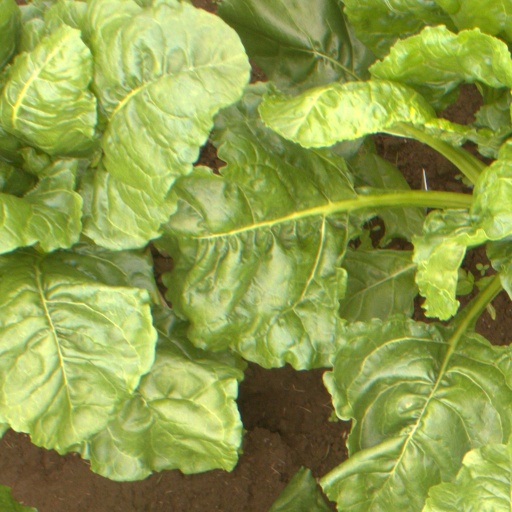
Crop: sugar beet